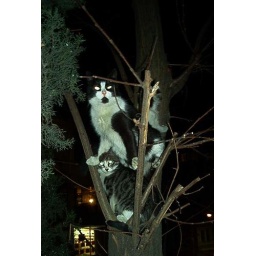
they were hiding for the dogs underneath the tree (who were for the record totally not interested in the cats)